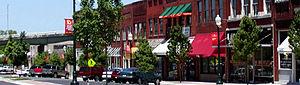
Dalton est une ville de comté de Whitfield, dont elle est le chef-lieu, en Géorgie.